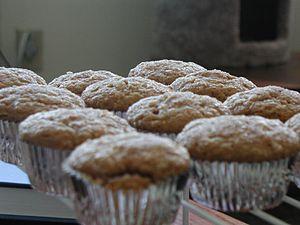
Le gâteau à la compote de pommes est un gâteau servi au dessert, principalement préparé à partir de compote de pommes, de farine et de sucre, souvent à la texture moelleuse. Il est fréquent d'y ajouter plusieurs sortes d'épices. Quand il est préparé avec une compote aux morceaux de pommes, il peut être moins moelleux. Plusieurs autres ingrédients peuvent entrer dans sa composition, et il est parfois préparé et servi comme accompagnement pour le café. Les origines de ce dessert remontent aux débuts de l'époque coloniale, aux États-Unis.